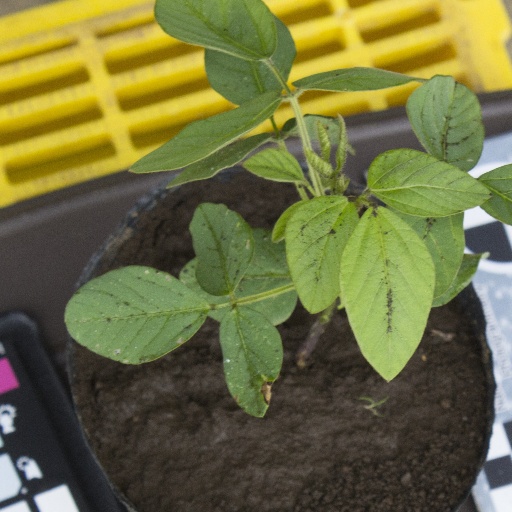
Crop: soybean